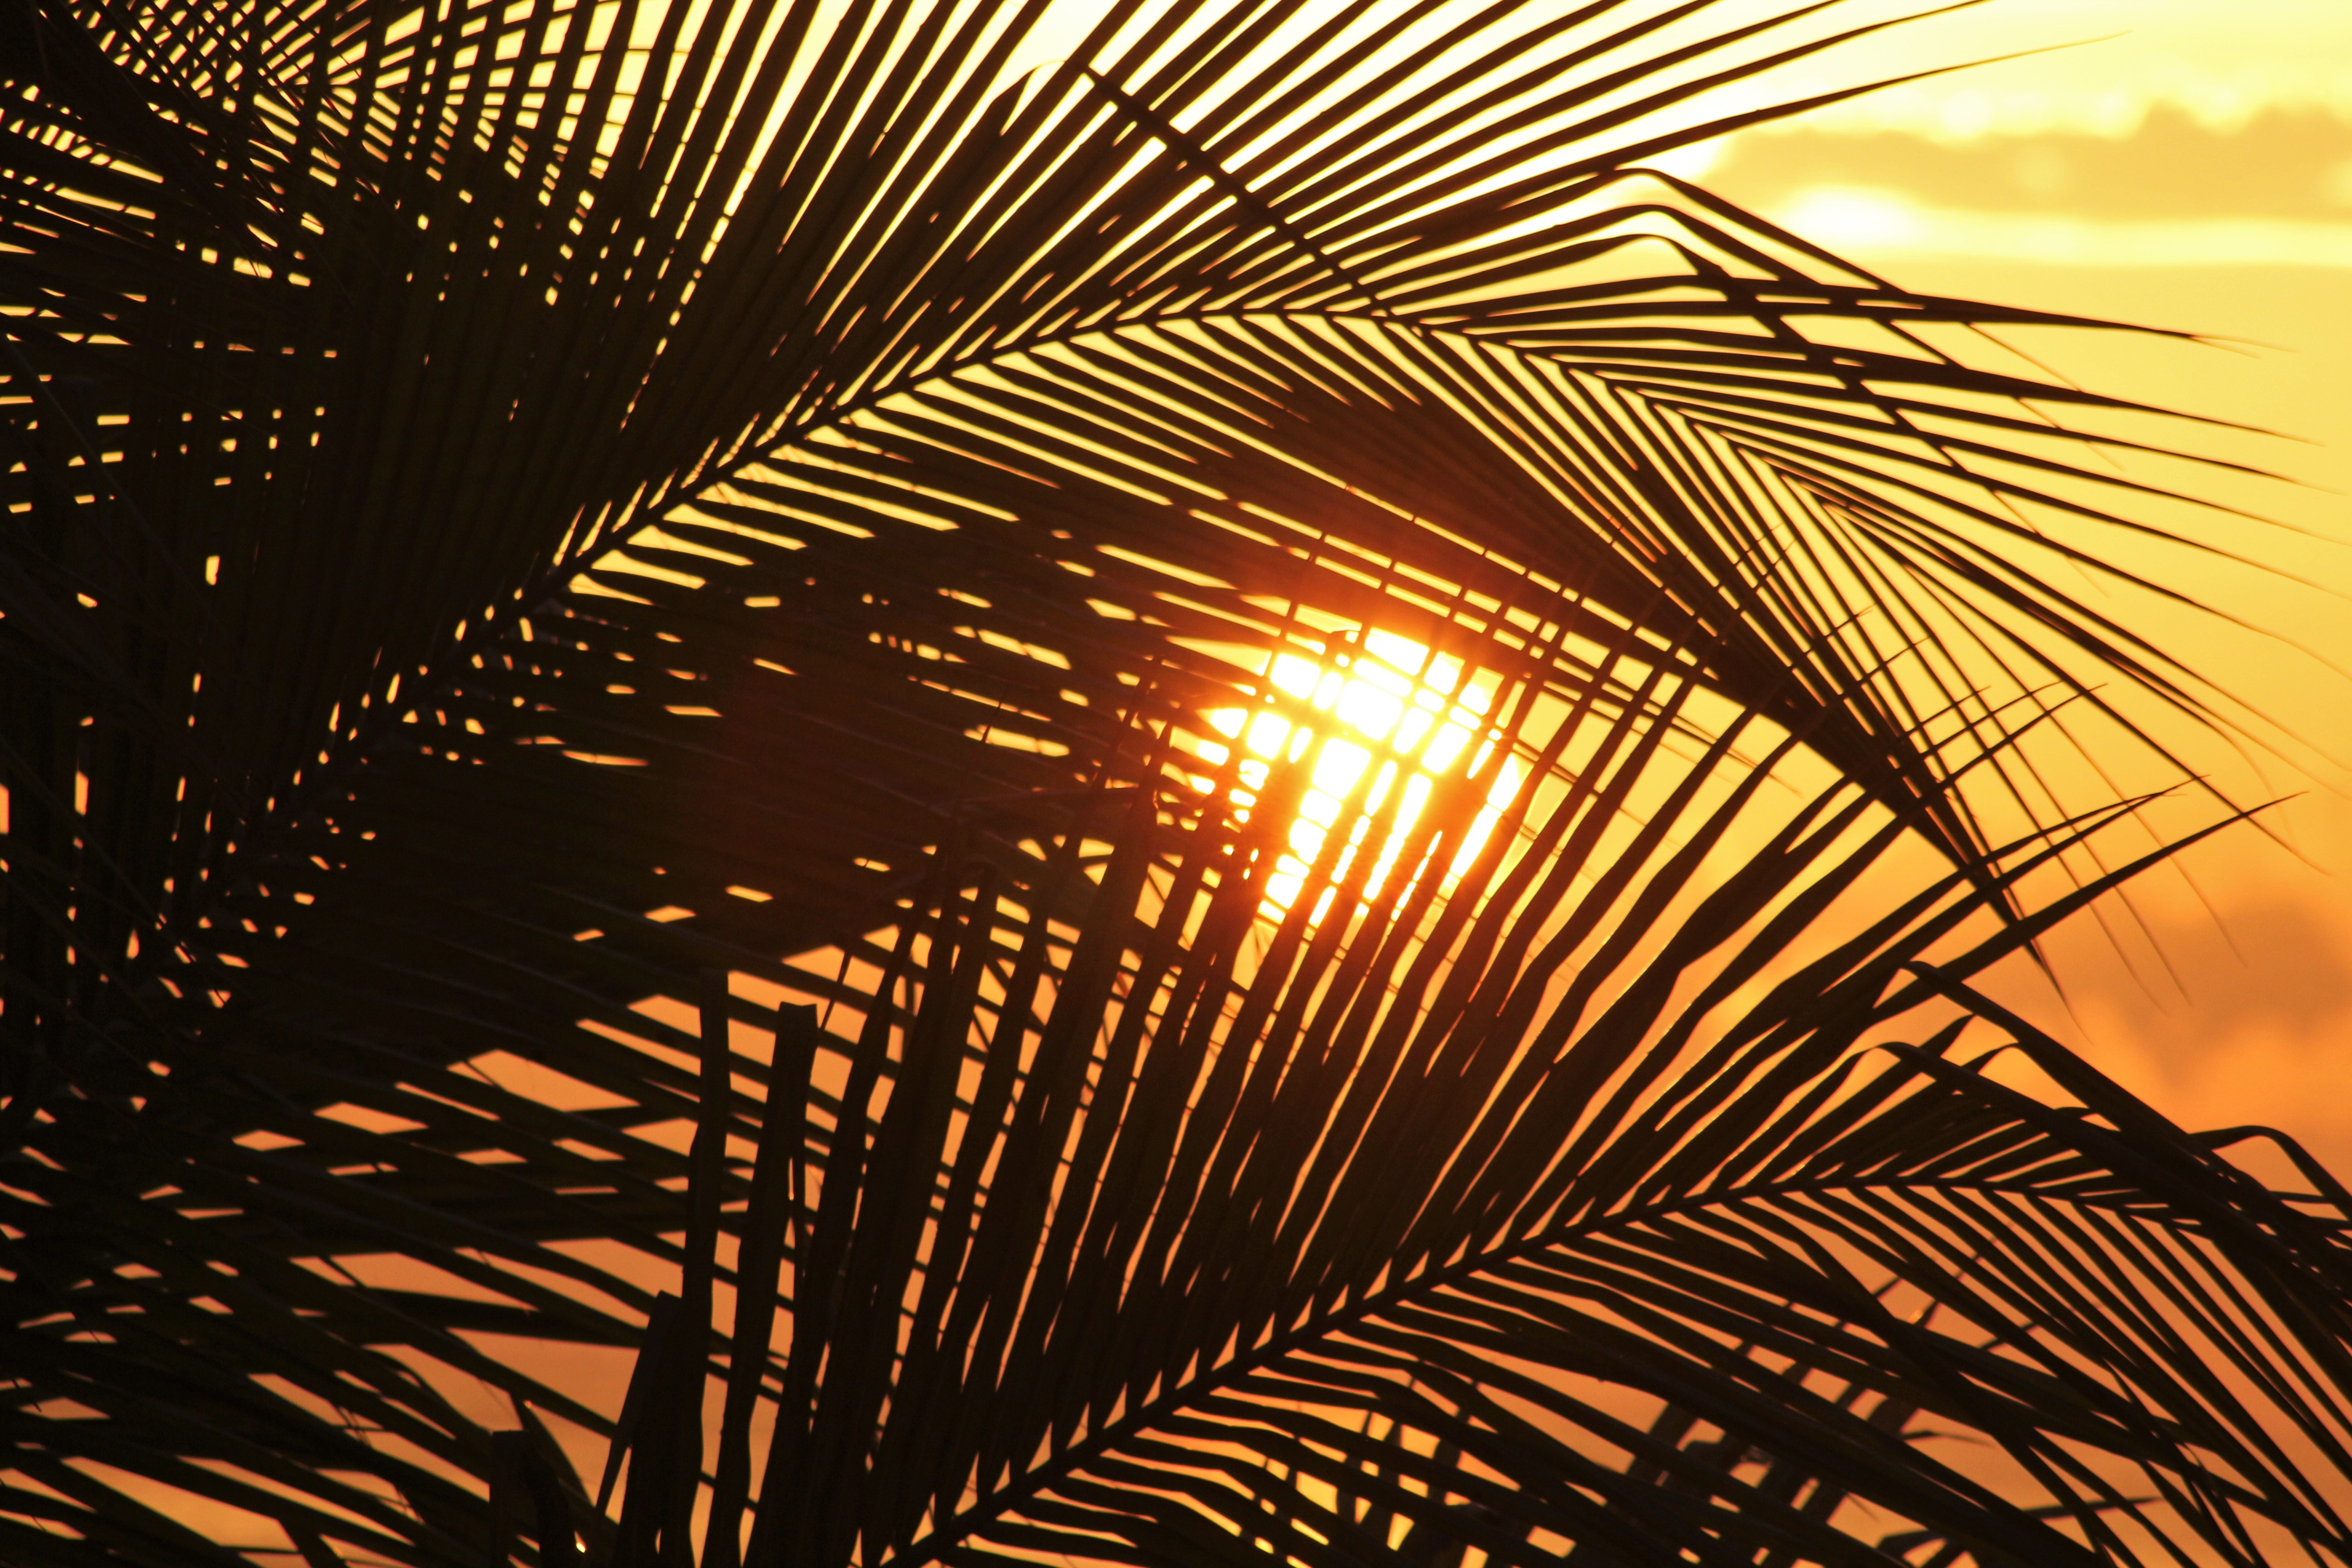
nature, branch, light, sky, sun, sunset, sunlight, summer, idyllic, line, paradise, tropical, color, holiday, romance, romantic, frond, sunny, poster, caribbean, exotic, mood, palm trees, tropics, gorgeous, atmospheric, sun of jamaica, palm and sun, grass family, arecales